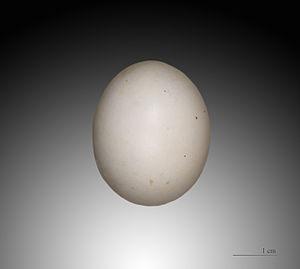
Le Pigeon de Madagascar, aussi connue en tant que Tourterelle peinte, est une espèce d’oiseaux appartenant à la famille des Columbidae.